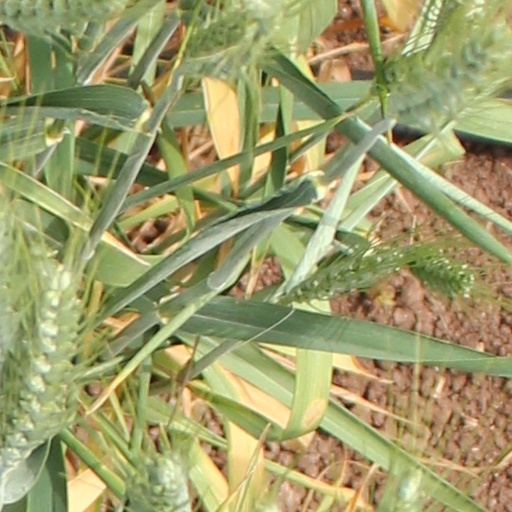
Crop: wheat